Database publishing

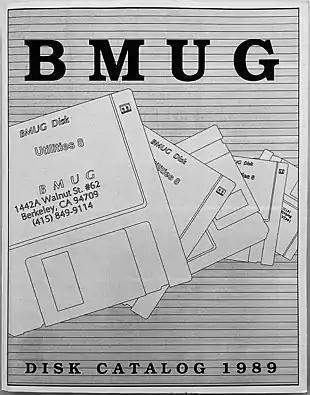
"BMUG Disk Catalog 1989", the first known example of direct database-to-negative publishing. Programmer Greg Dow and prepress expert Bill Woodcock published the annual catalog of BMUG's software archive using Nashoba FileMaker output display templates on Macintosh computers to image direct to film from which the plates were burned, on a Linotronic 300 imagesetter. Frontispieces were made in Adobe Illustrator 88 and interleaved in plate compositing. It was set in Adobe Bookman, and printed in grayscale at a 60-line screen for an intentionally minimalist effect.

Database publishing is an area of automated media production in which specialized techniques are used to generate paginated documents from source data residing in traditional databases such as product information management (PIM), digital asset management (DAM), and enterprise resource planning (ERP) platforms. Common examples are mail order catalogues, direct marketing, report generation, price lists and telephone directories. The database content can be in the form of text and pictures but can also contain metadata related to formatting and special rules that may apply to the document generation process. Database publishing can be incorporated into larger workflows as a component, where documents are created, approved, revised and released.